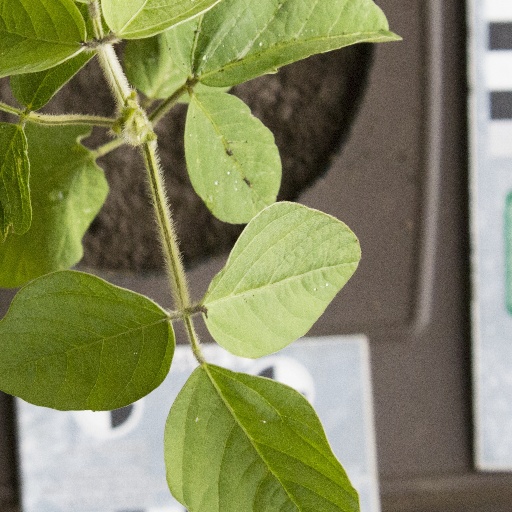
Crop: soybean